Kim Sook (diplomat)

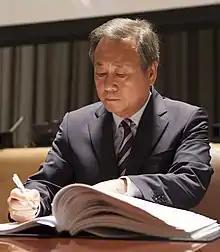
Portrait of Kim Sook in 2013

Kim Sook (born 19 September 1952) is a South Korean diplomat. He has been the Permanent Representative of the Republic of Korea to the United Nations in New York since 2011.